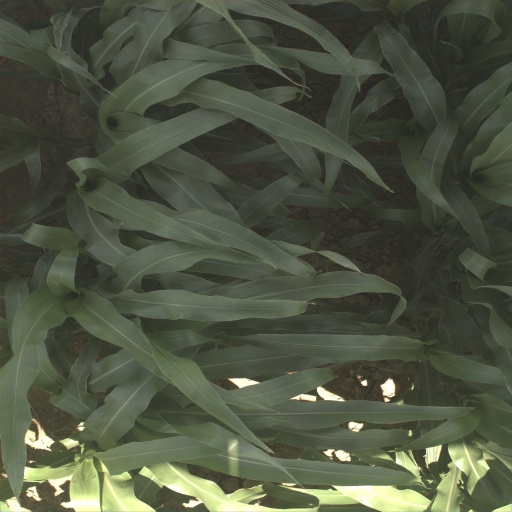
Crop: sorghum